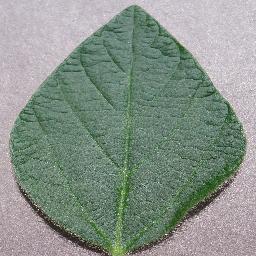
Label: Soybean___healthy